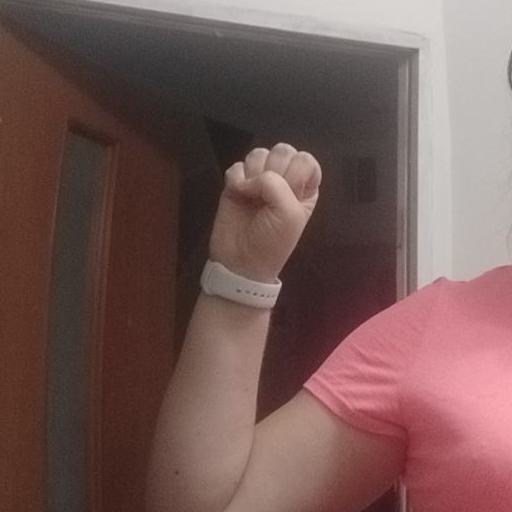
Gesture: fist